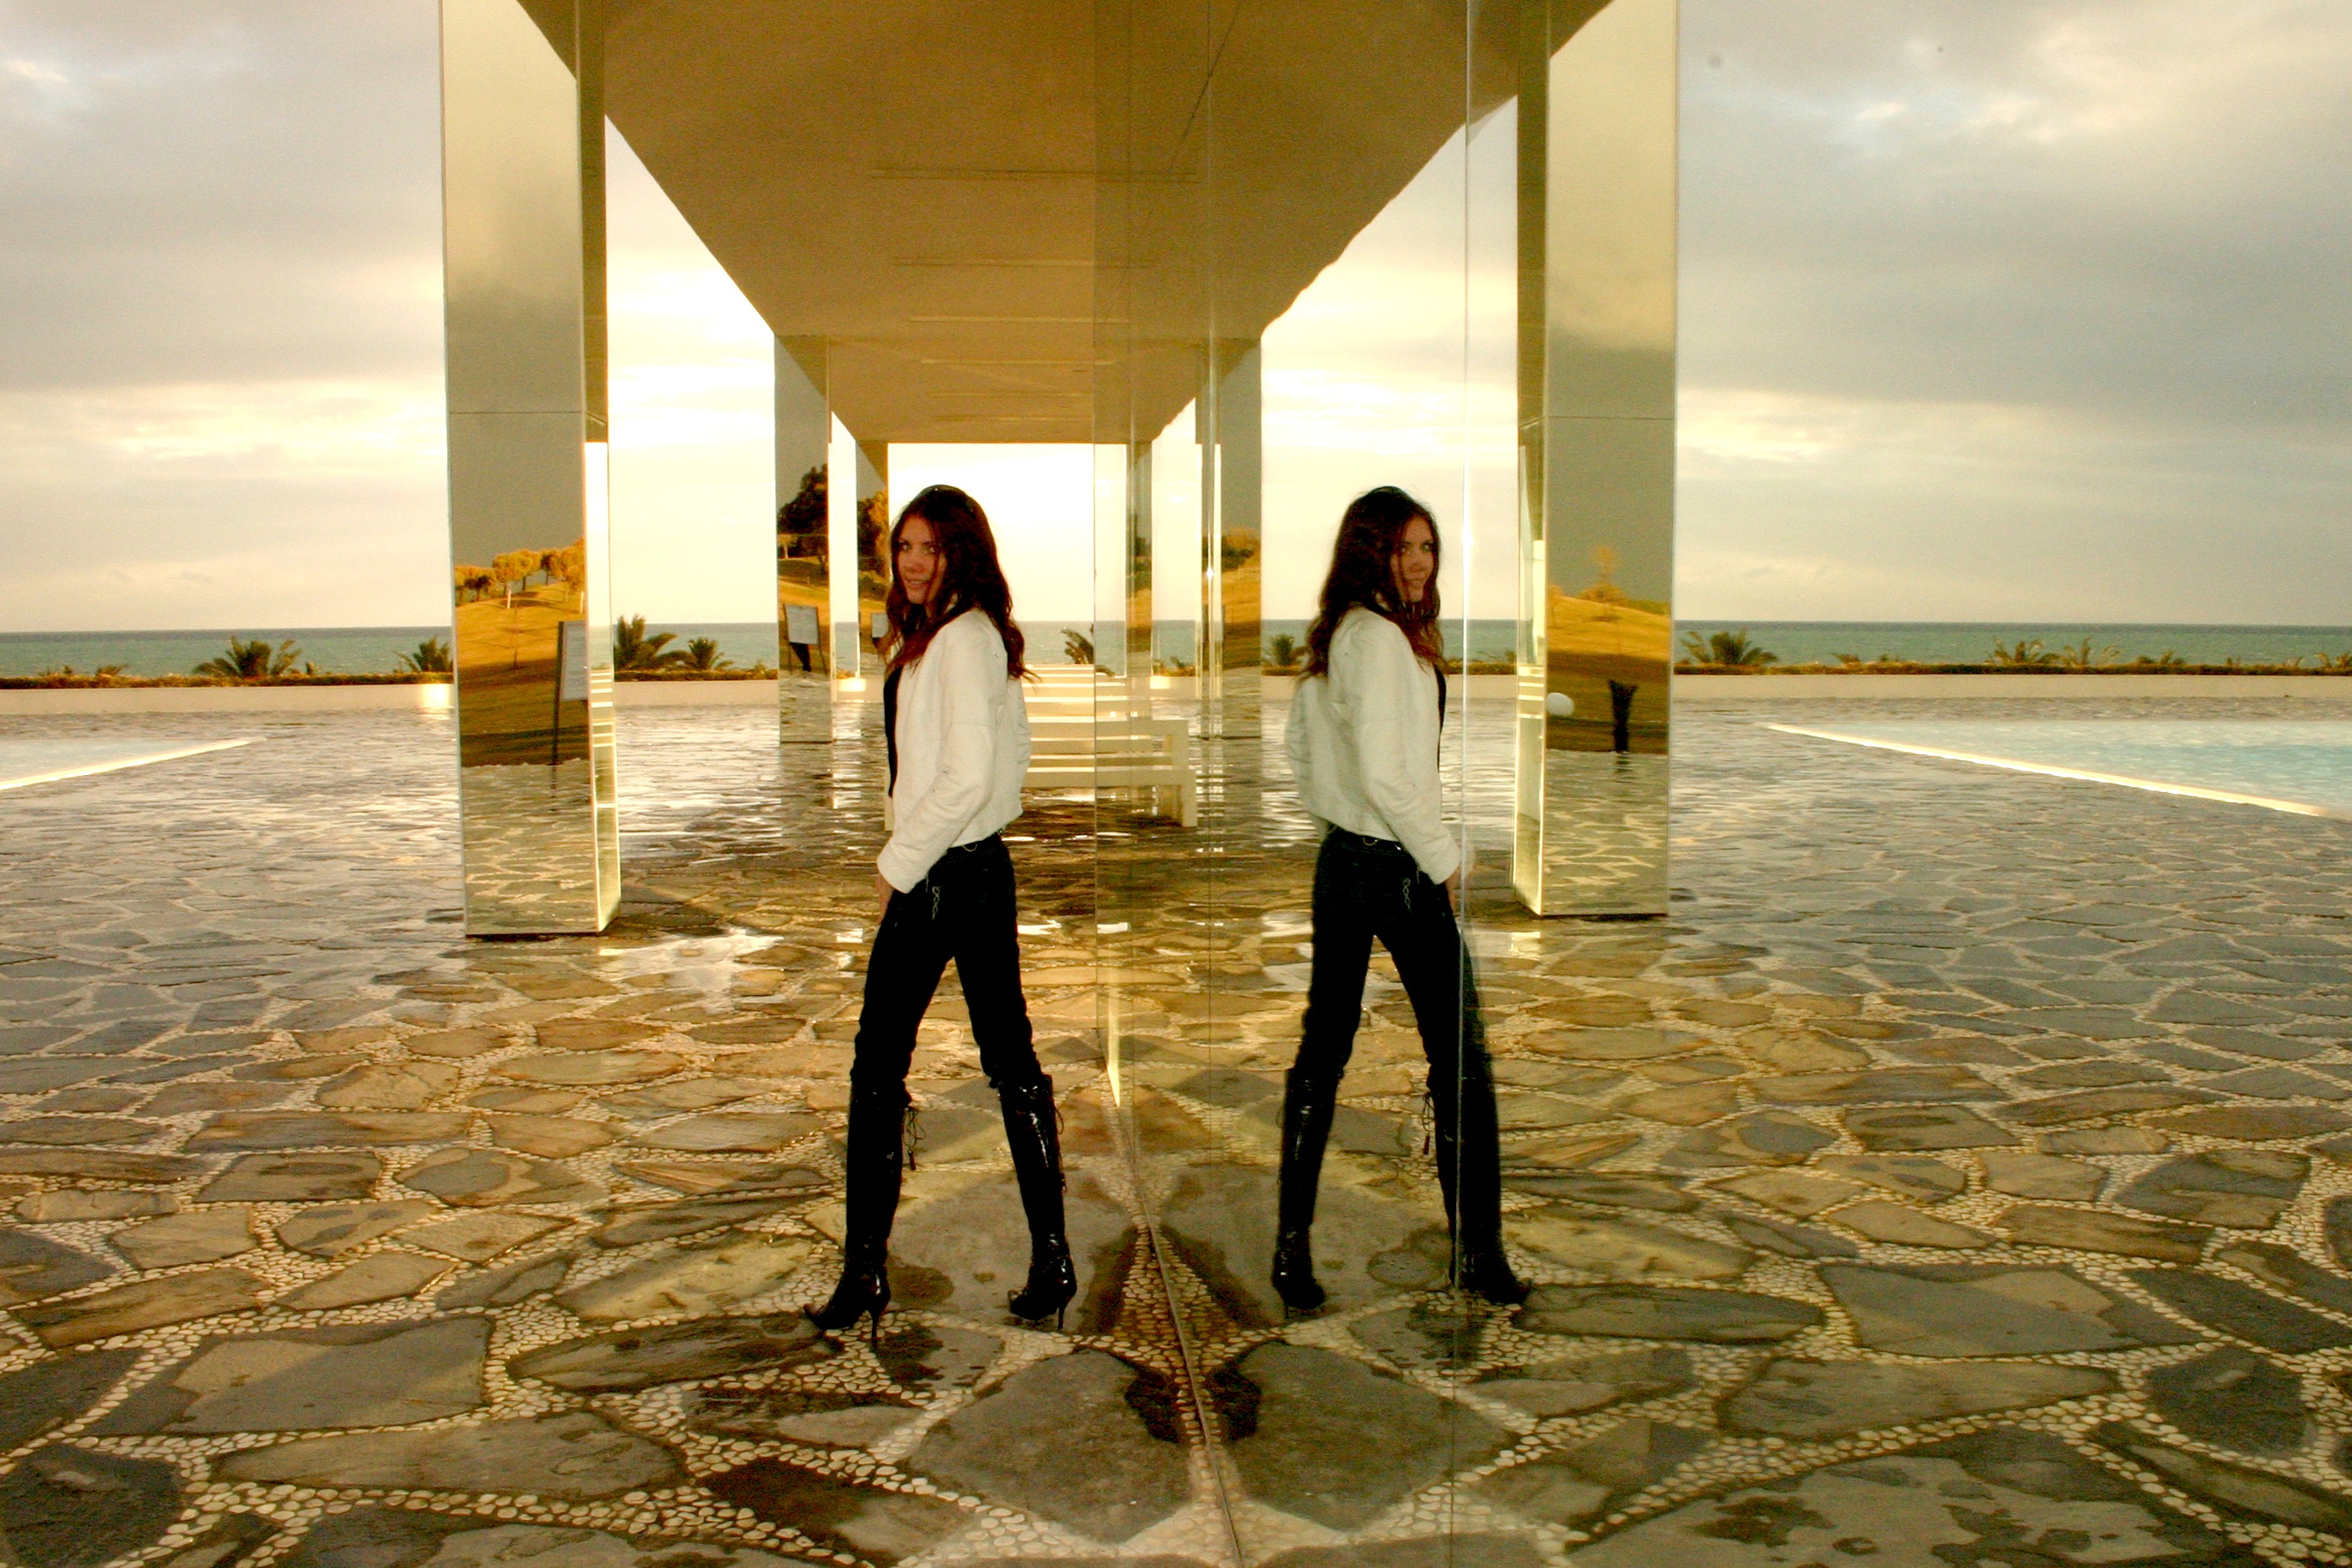
beach, sea, sky, girl, sunlight, walkway, vacation, reflection, tourism, leisure, mirror, photograph